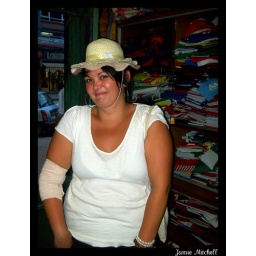
Trying on one of the many hats in the hat shop near Thamel.